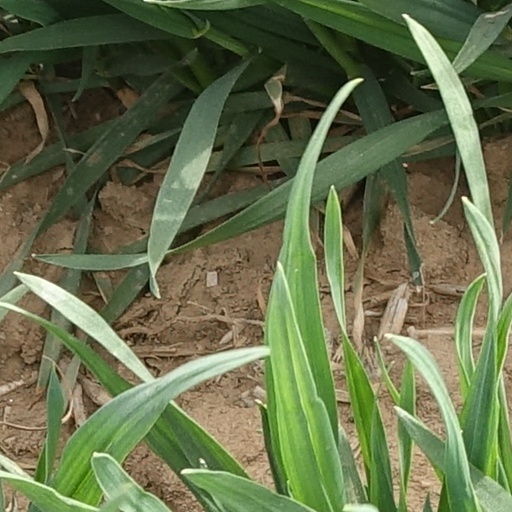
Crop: wheat